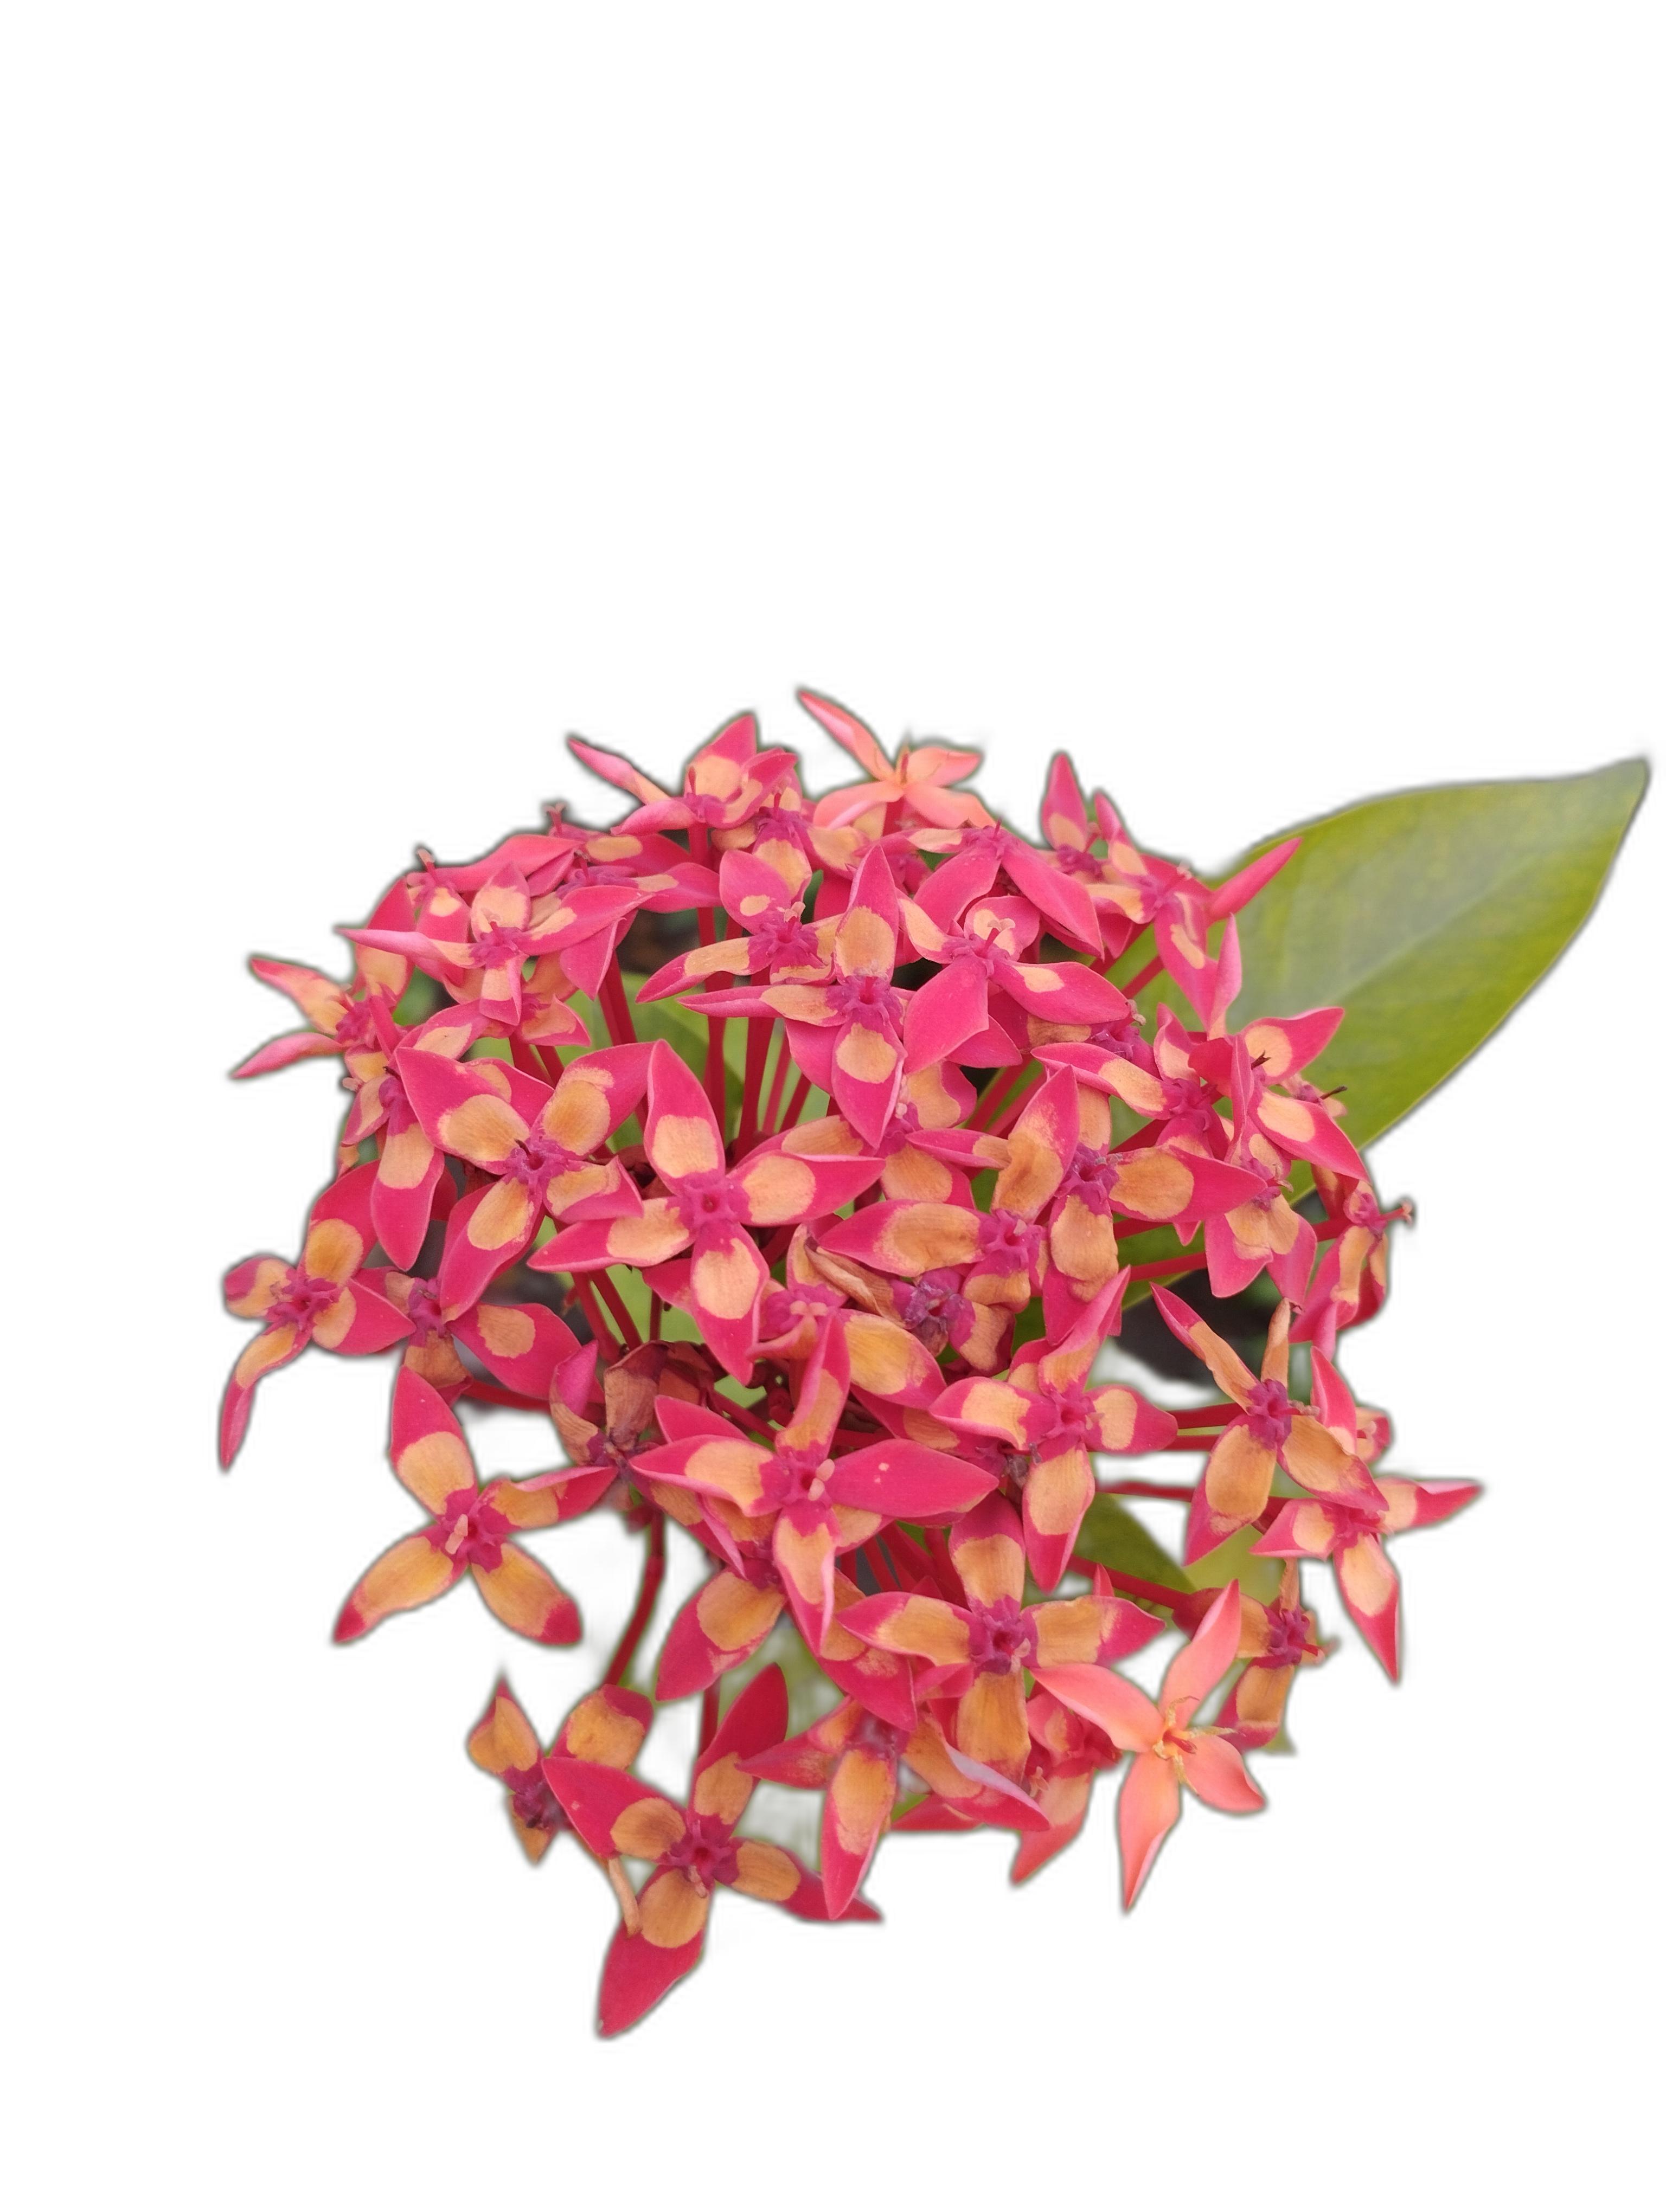
Label: Jungle geranium